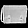
Label: Bag